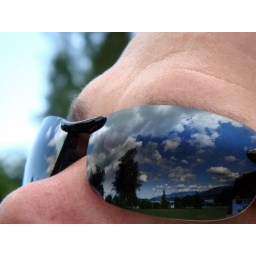
clouds in the glass mirror